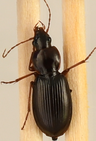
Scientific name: Synuchus impunctatus
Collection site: Harvard Forest & Quabbin Watershed NEON (HARV), plot HARV_001